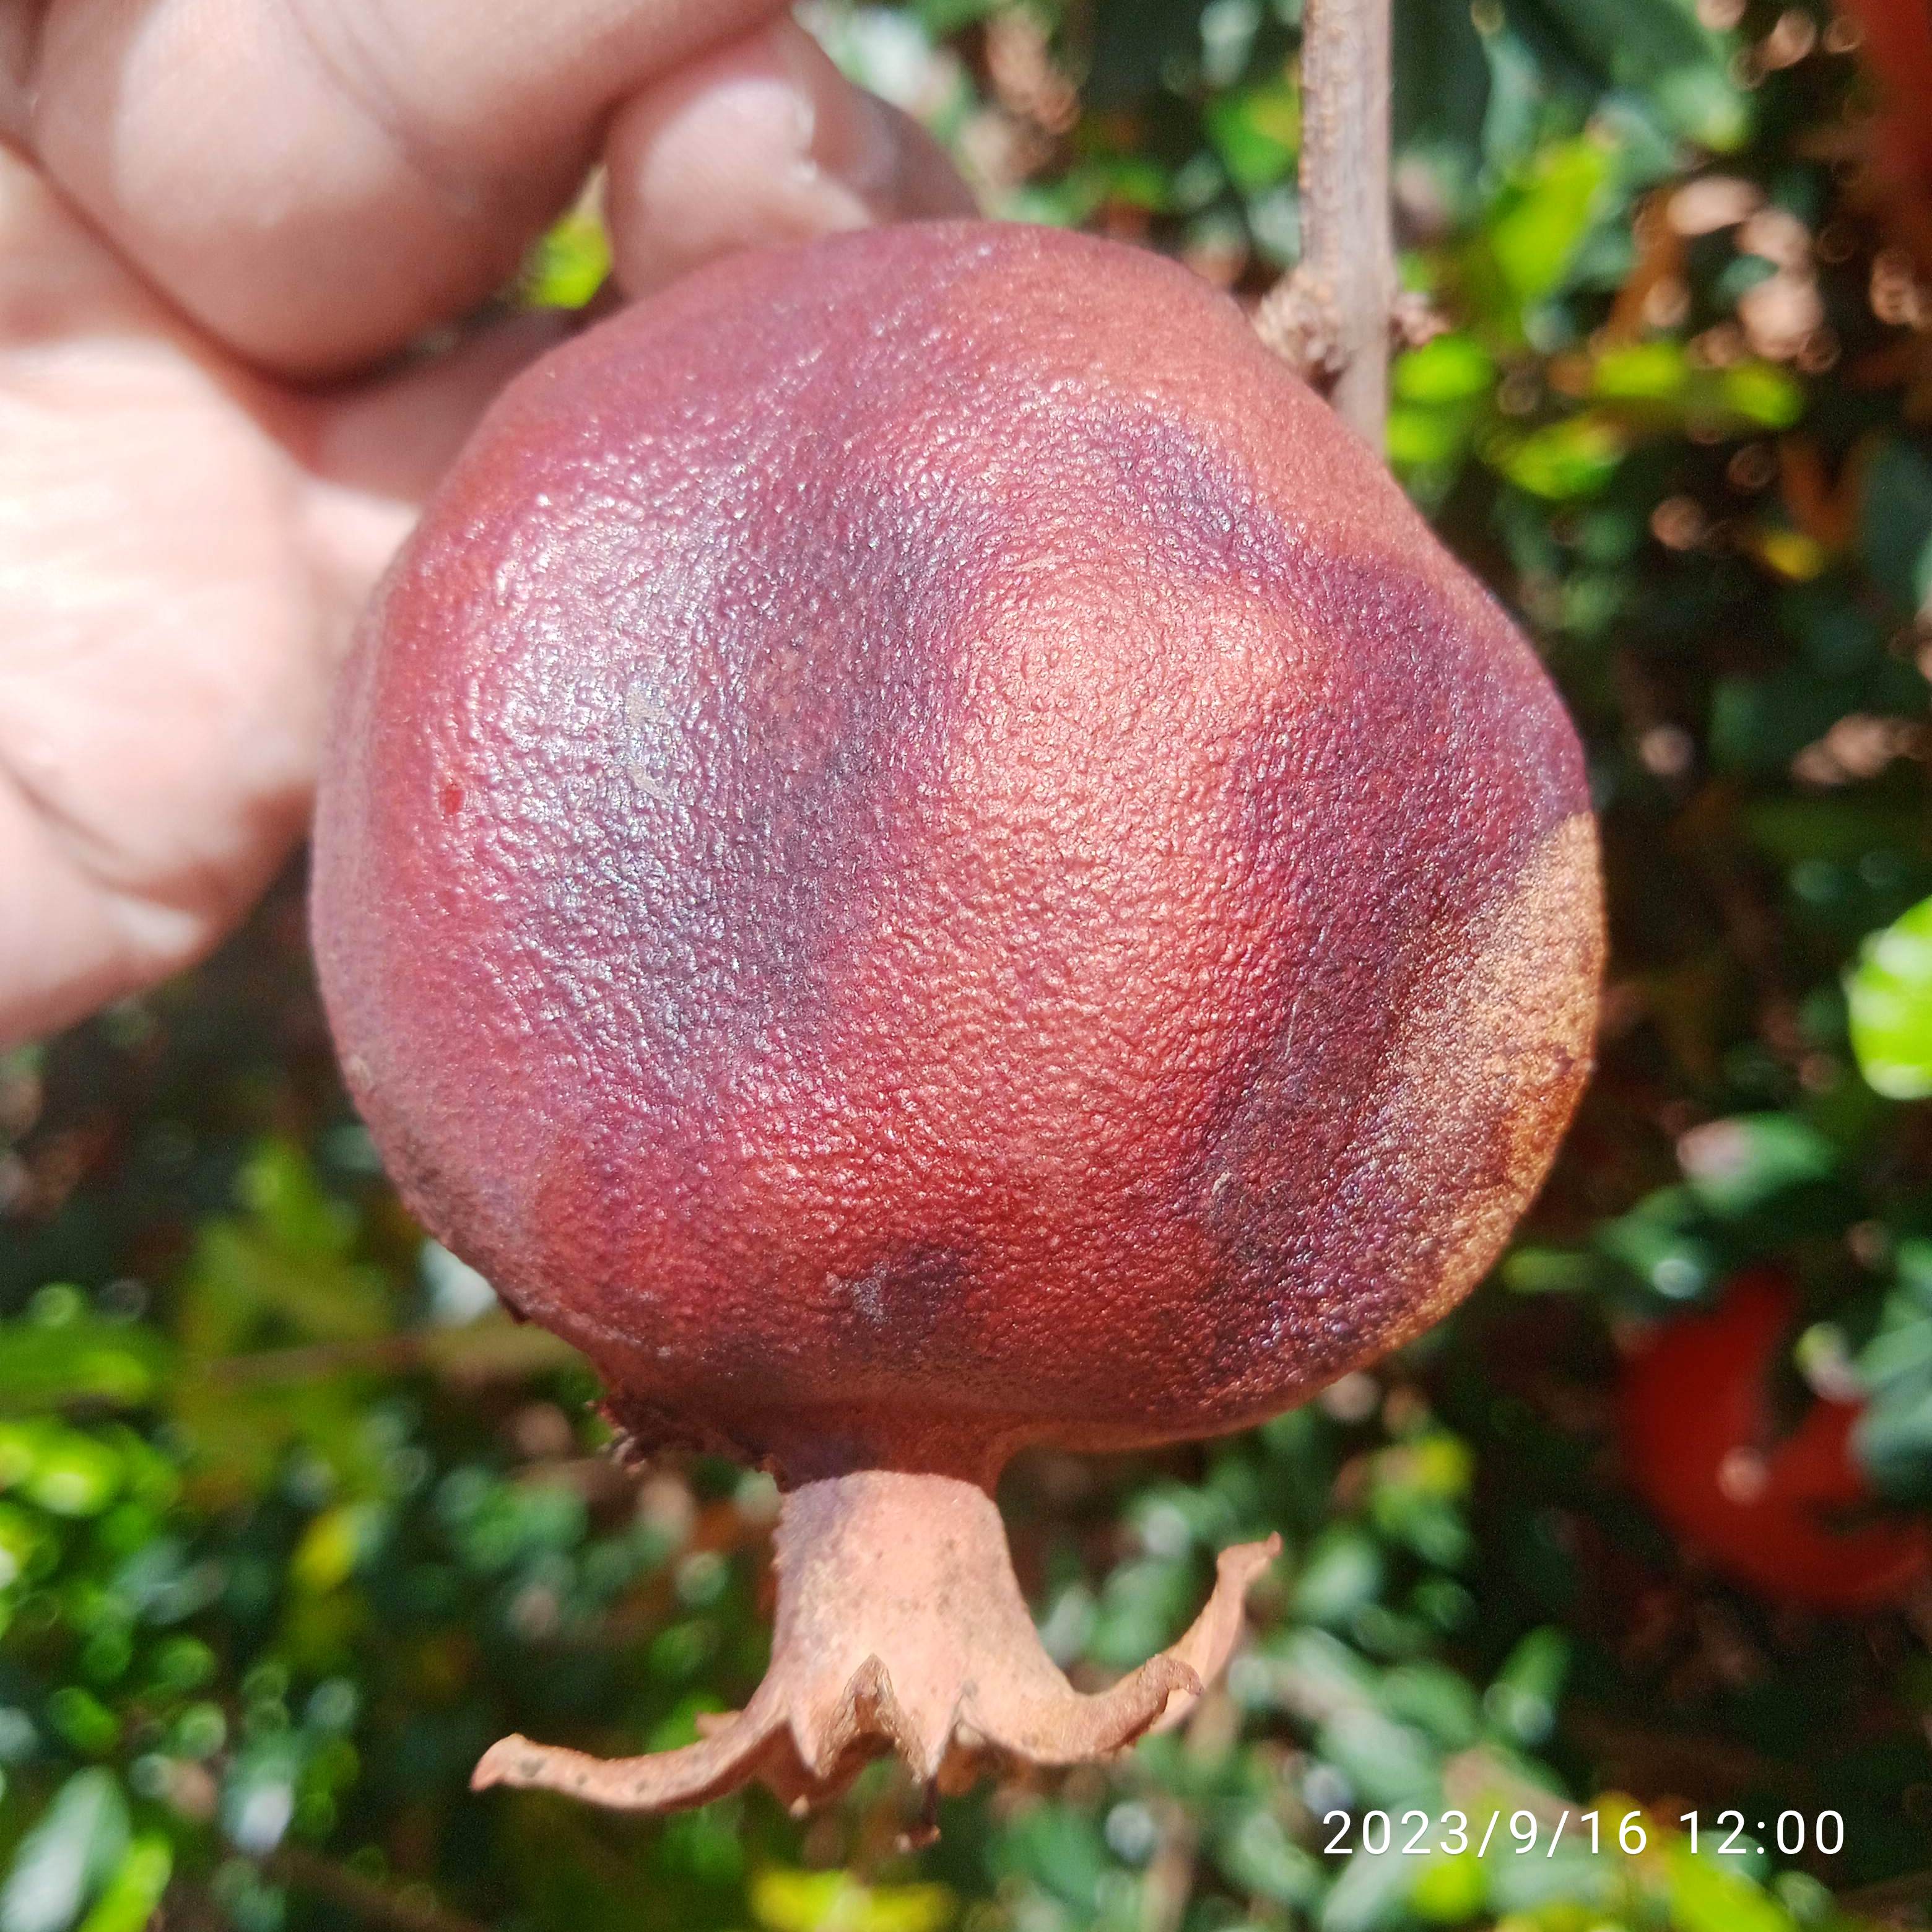
Label: Alternaria